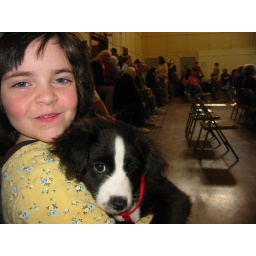
Chloe makes a friend in between blue grass band and moutain clogging dance.